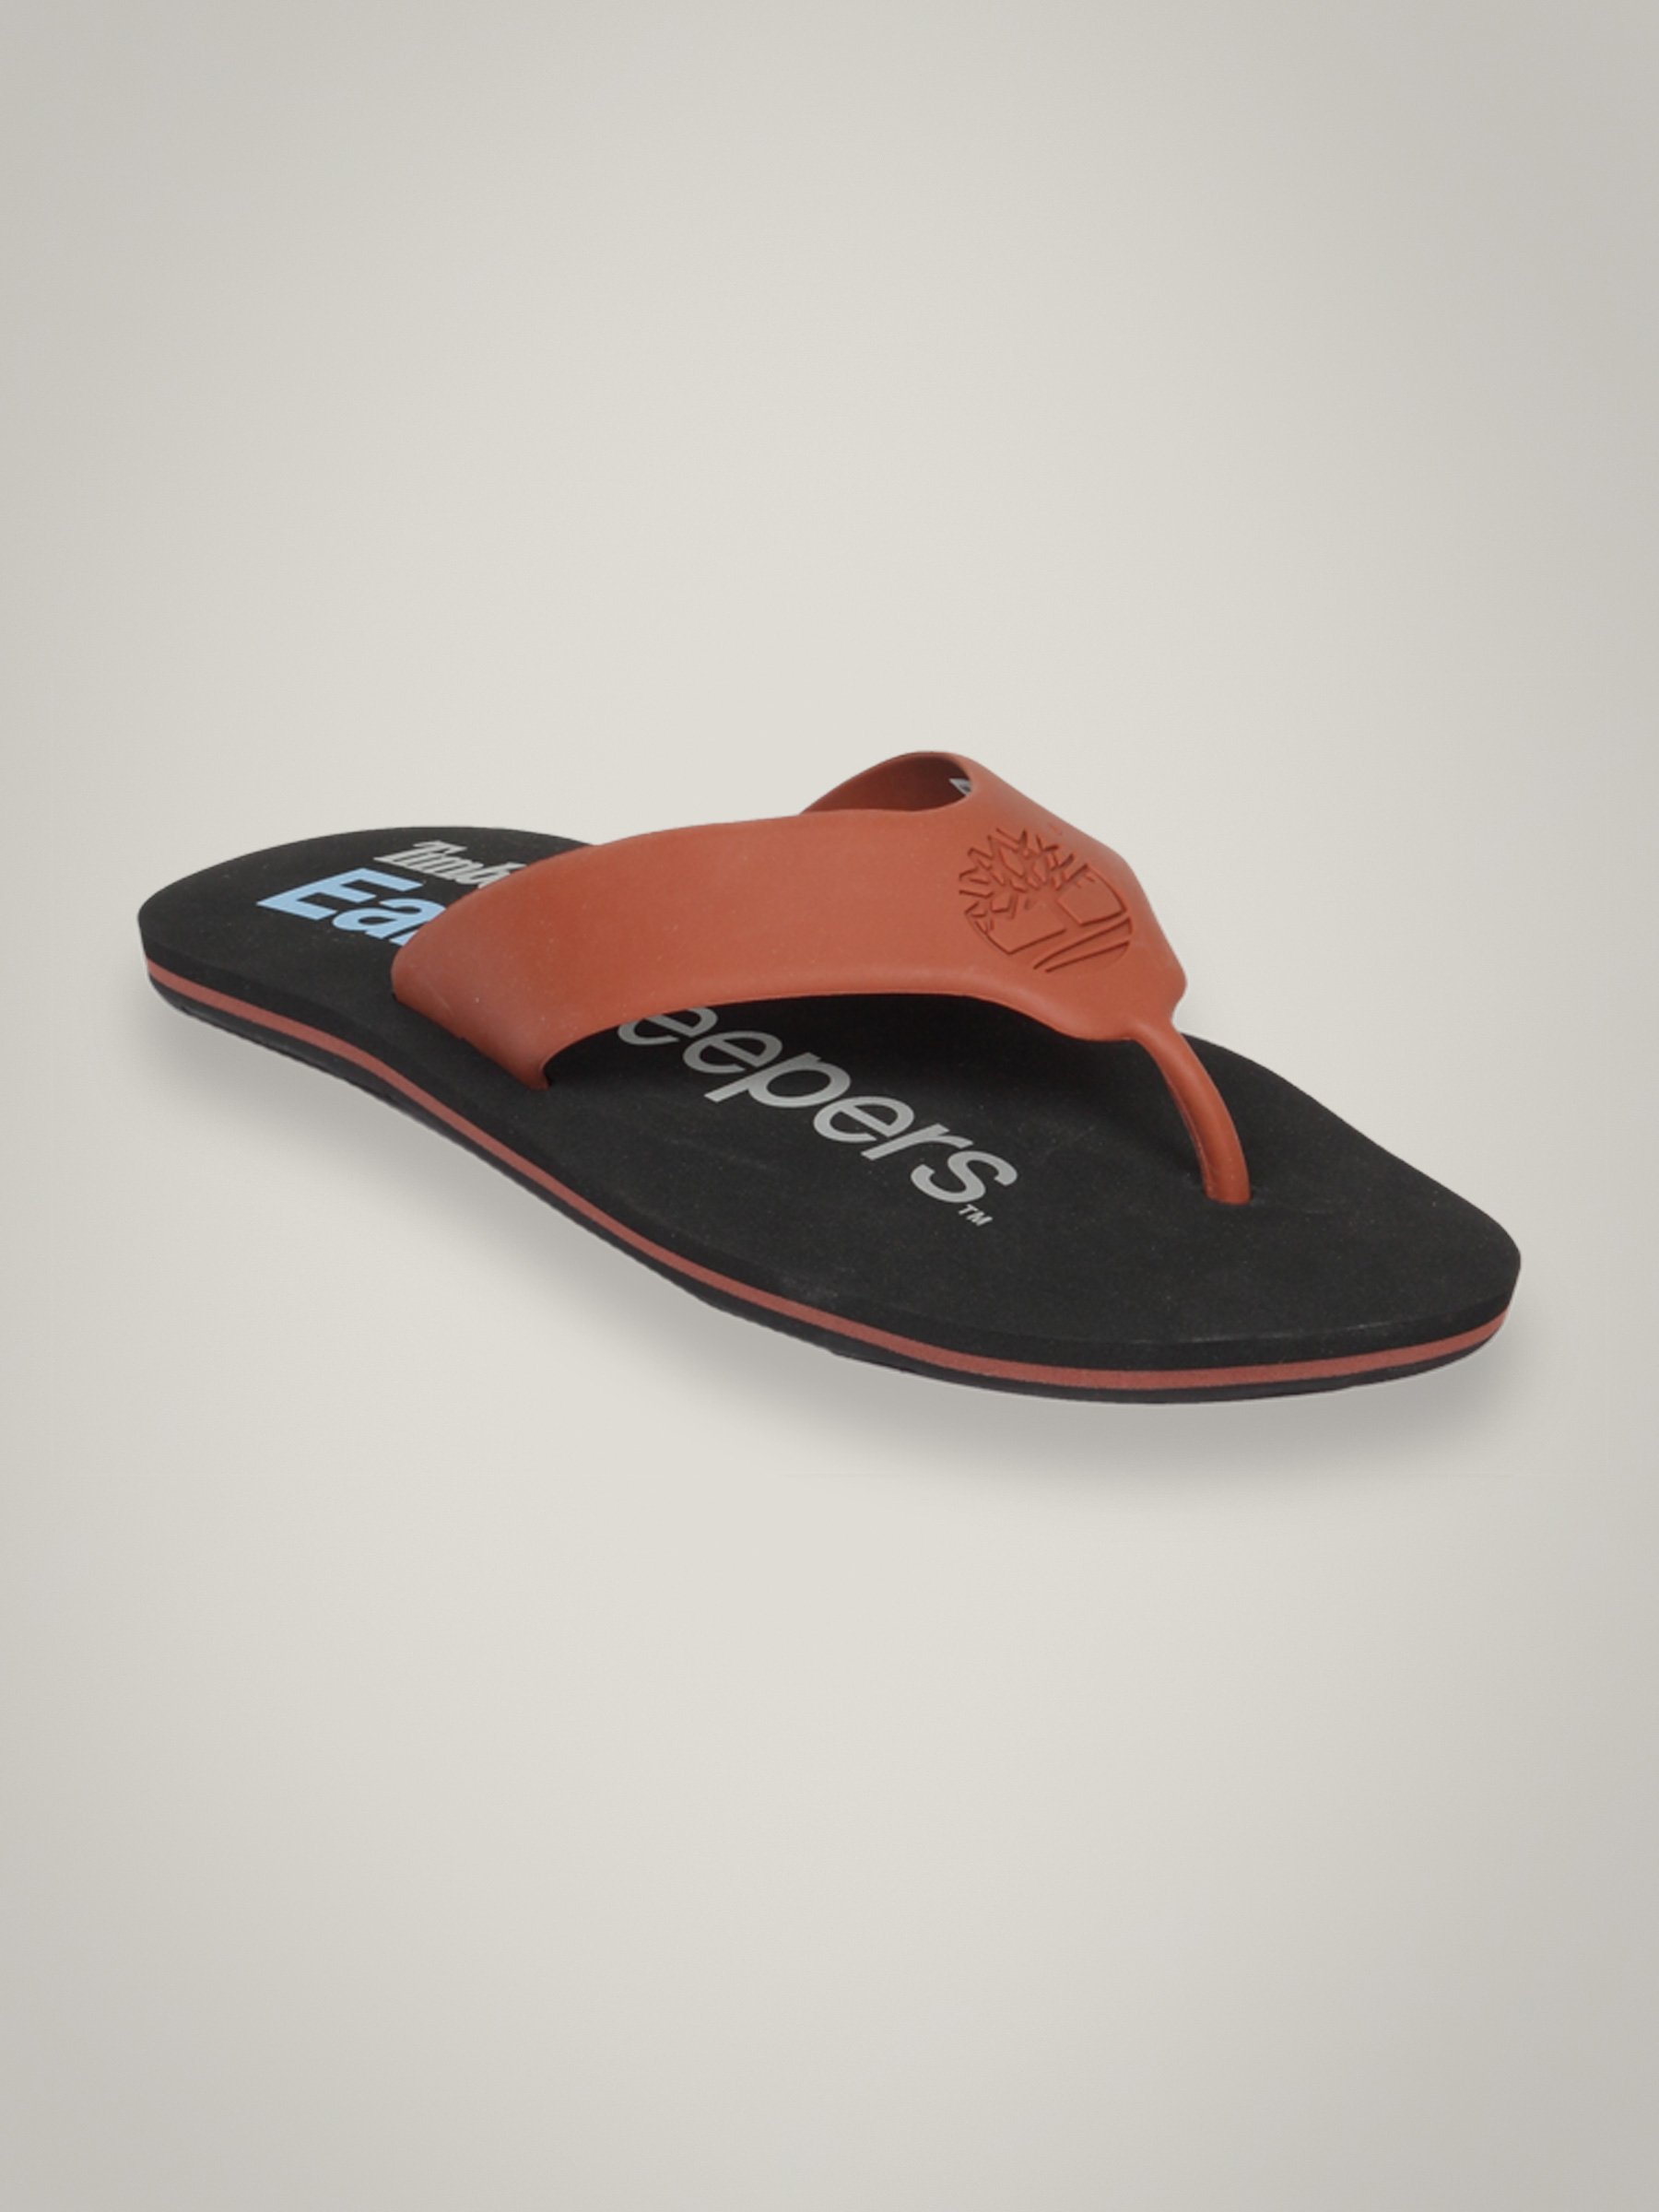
Timberland Men's Grn Thng Red Flip Flop
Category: Footwear / Flip Flops / Flip Flops
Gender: Men
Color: Red
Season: Summer 2011
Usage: Casual